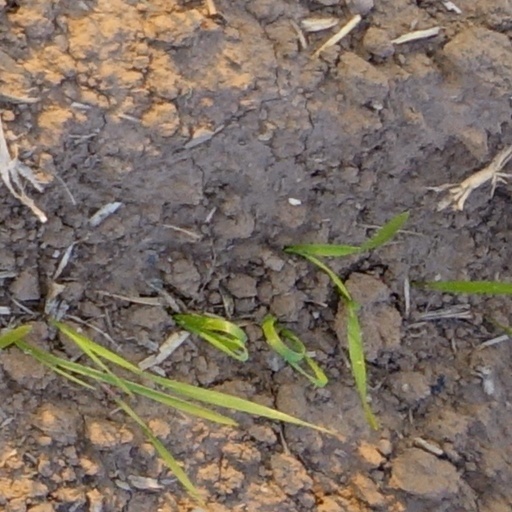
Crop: wheat